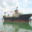
Label: ship